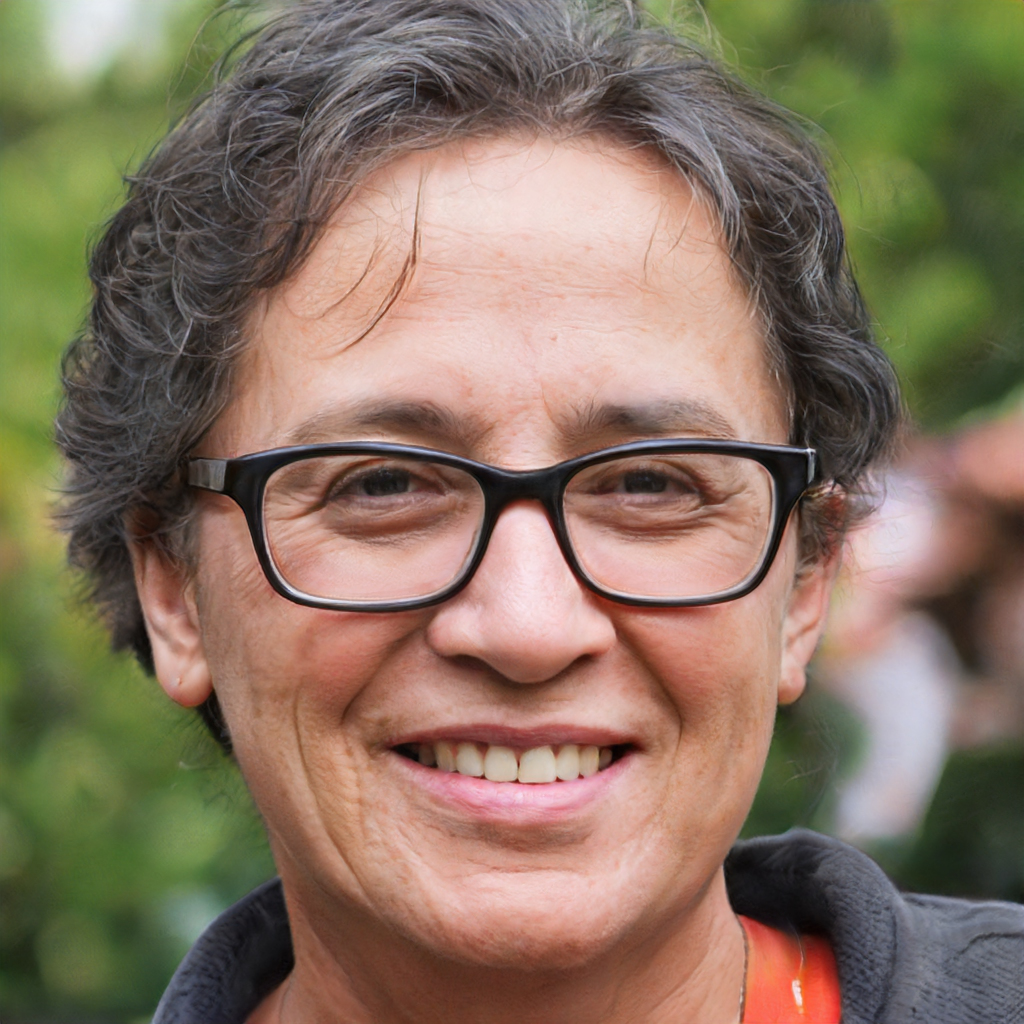
Gender: Female